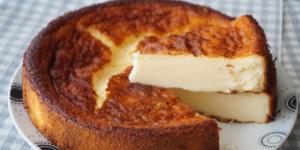
tarta de queso y limon